Architectural drawing

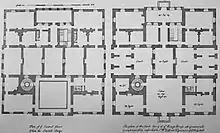
Principal floor plans of the Queen's House, Greenwich (UK)

A floor plan is the most fundamental architectural diagram, a view from above showing the arrangement of spaces in a building in the same way as a map, but showing the arrangement at a particular level of a building. Technically it is a horizontal section cut through a building (conventionally at four feet / one metre and twenty centimetres above floor level), showing walls, windows and door openings, and other features at that level. The plan view includes anything that could be seen below that level: the floor, stairs (but only up to the plan level), fittings, and sometimes furniture. Objects above the plan level (e.g. beams overhead) can be indicated as dashed lines.